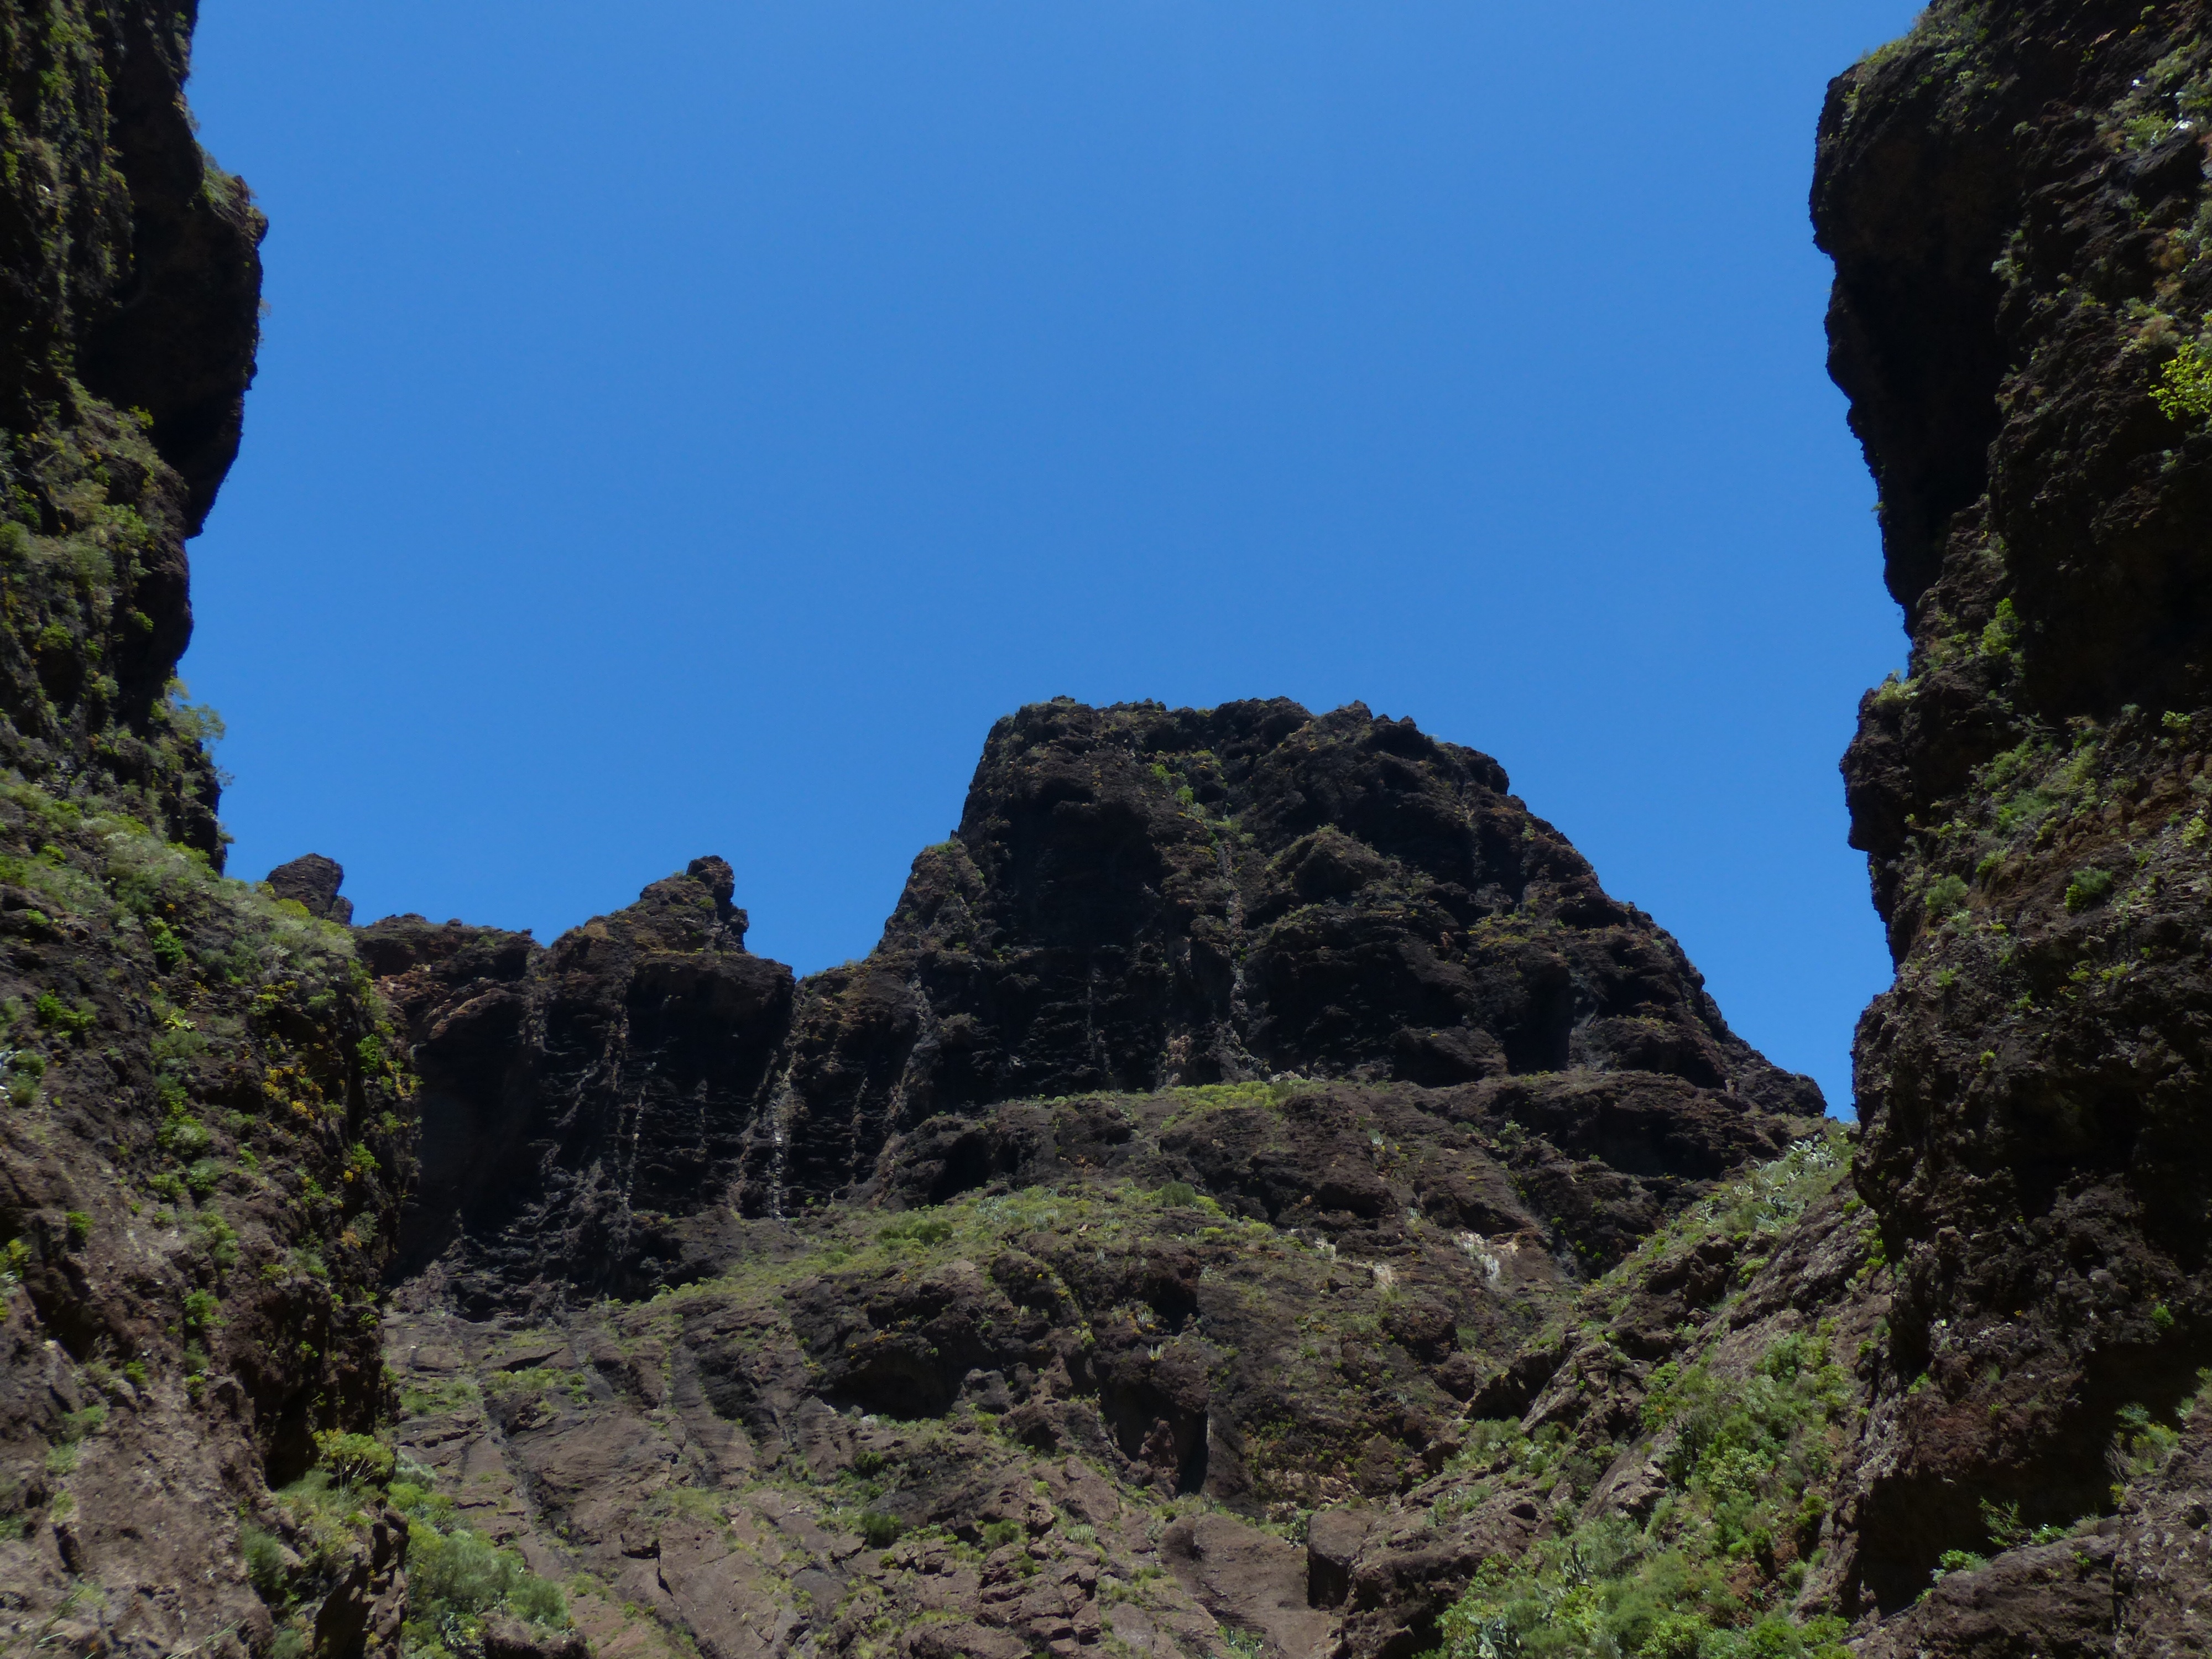
nature, rock, mountain, adventure, valley, mountain range, formation, cliff, hike, park, gorge, canyon, terrain, national park, material, ridge, geology, mountains, plateau, tenerife, wadi, canary islands, landform, geographical feature, mountainous landforms, masca ravine, teno mountains